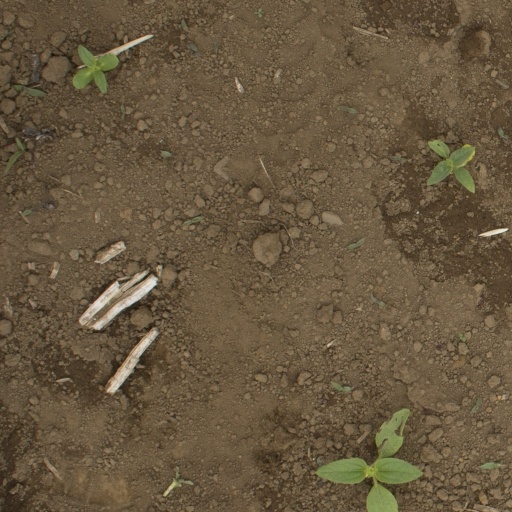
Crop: Jerusalem artichoke